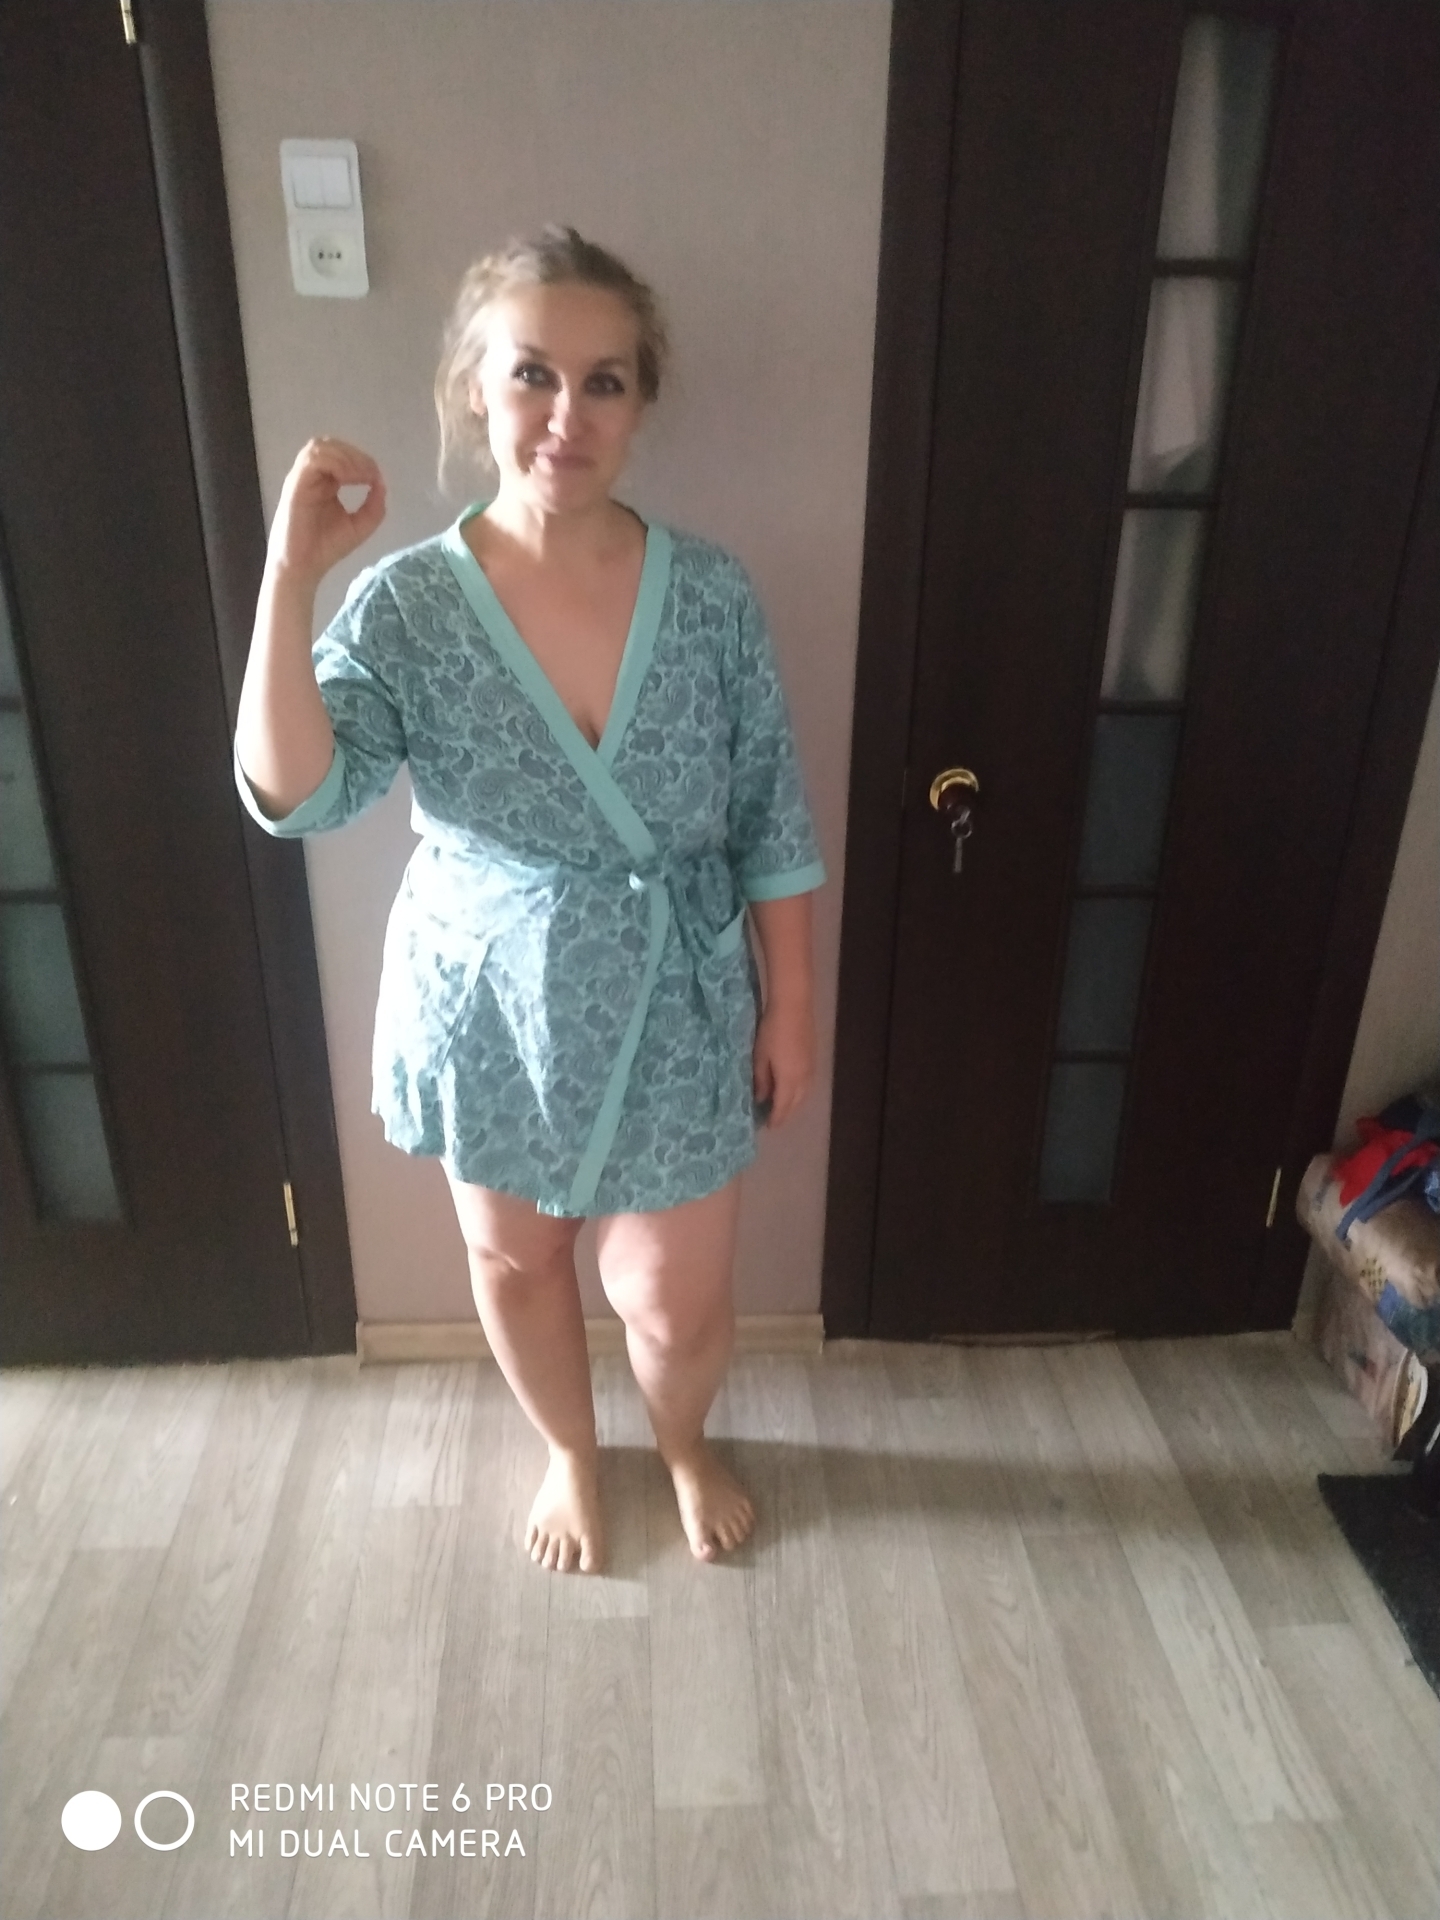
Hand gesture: grip